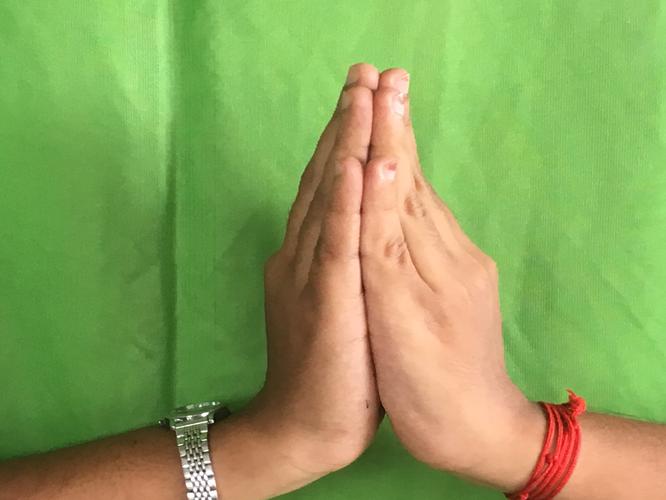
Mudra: Anjali
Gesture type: double_hand